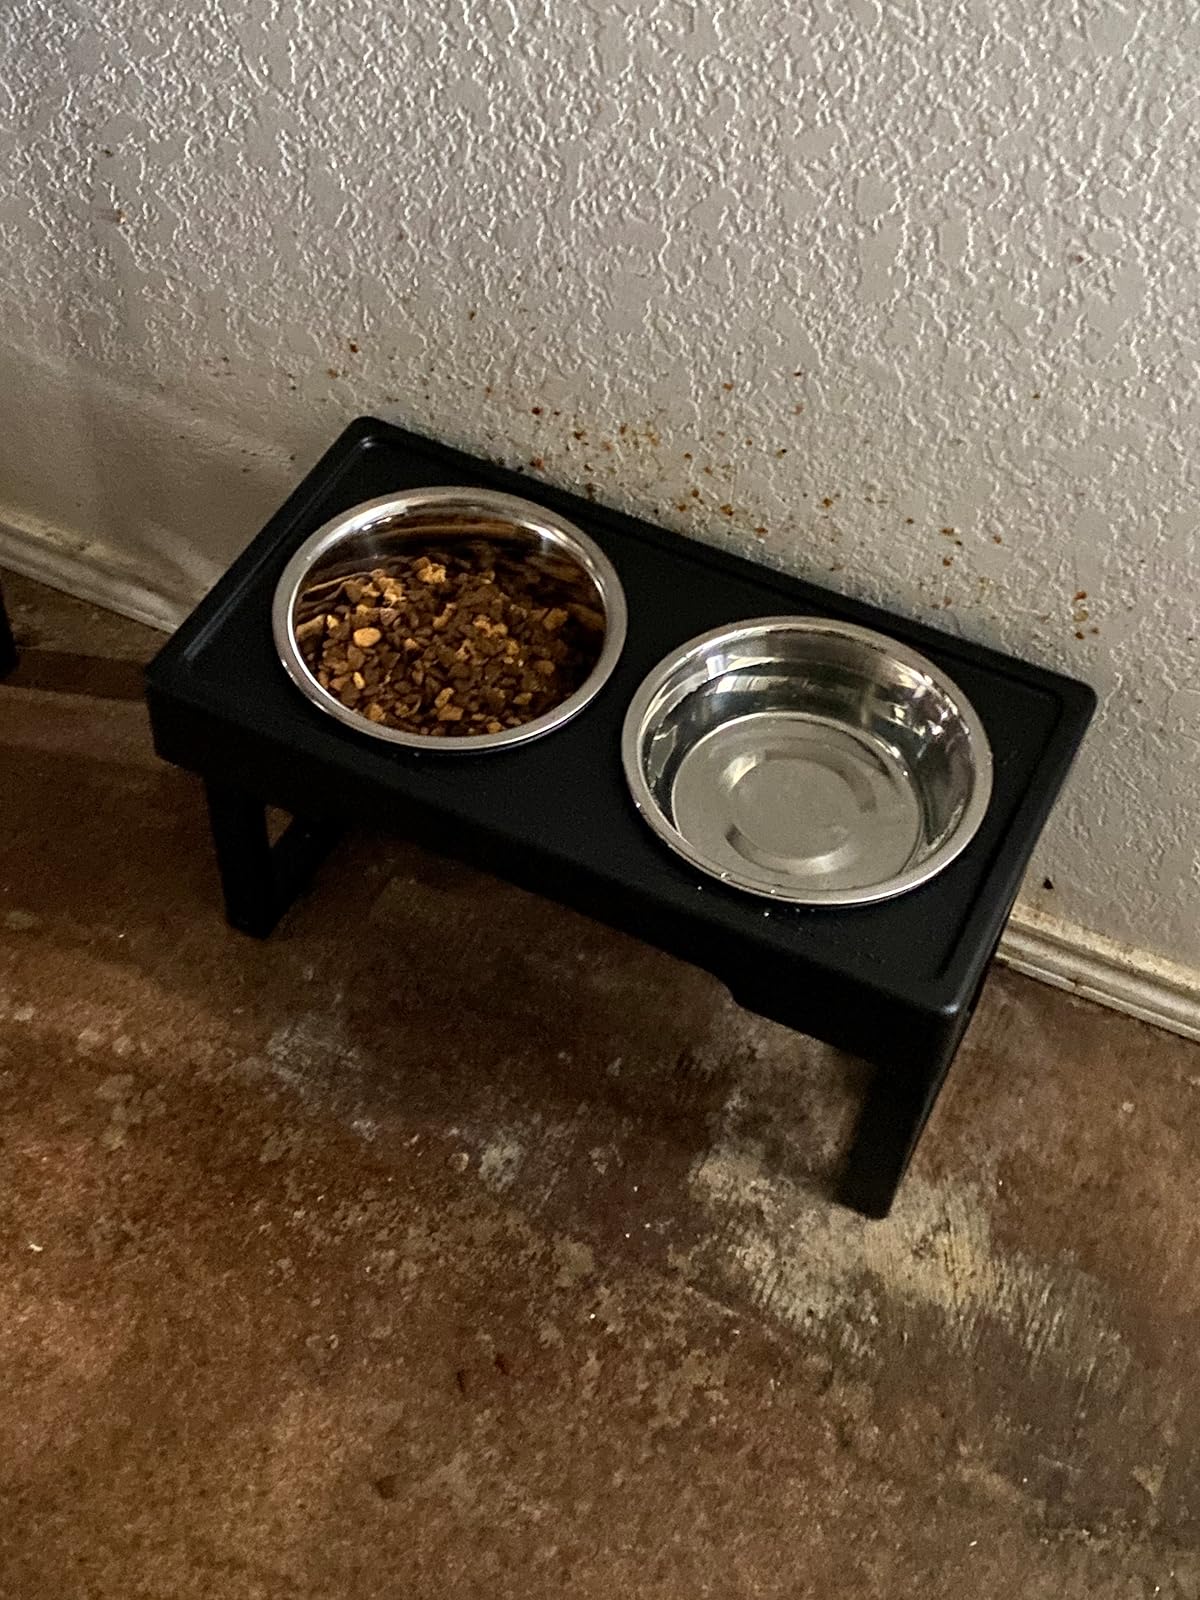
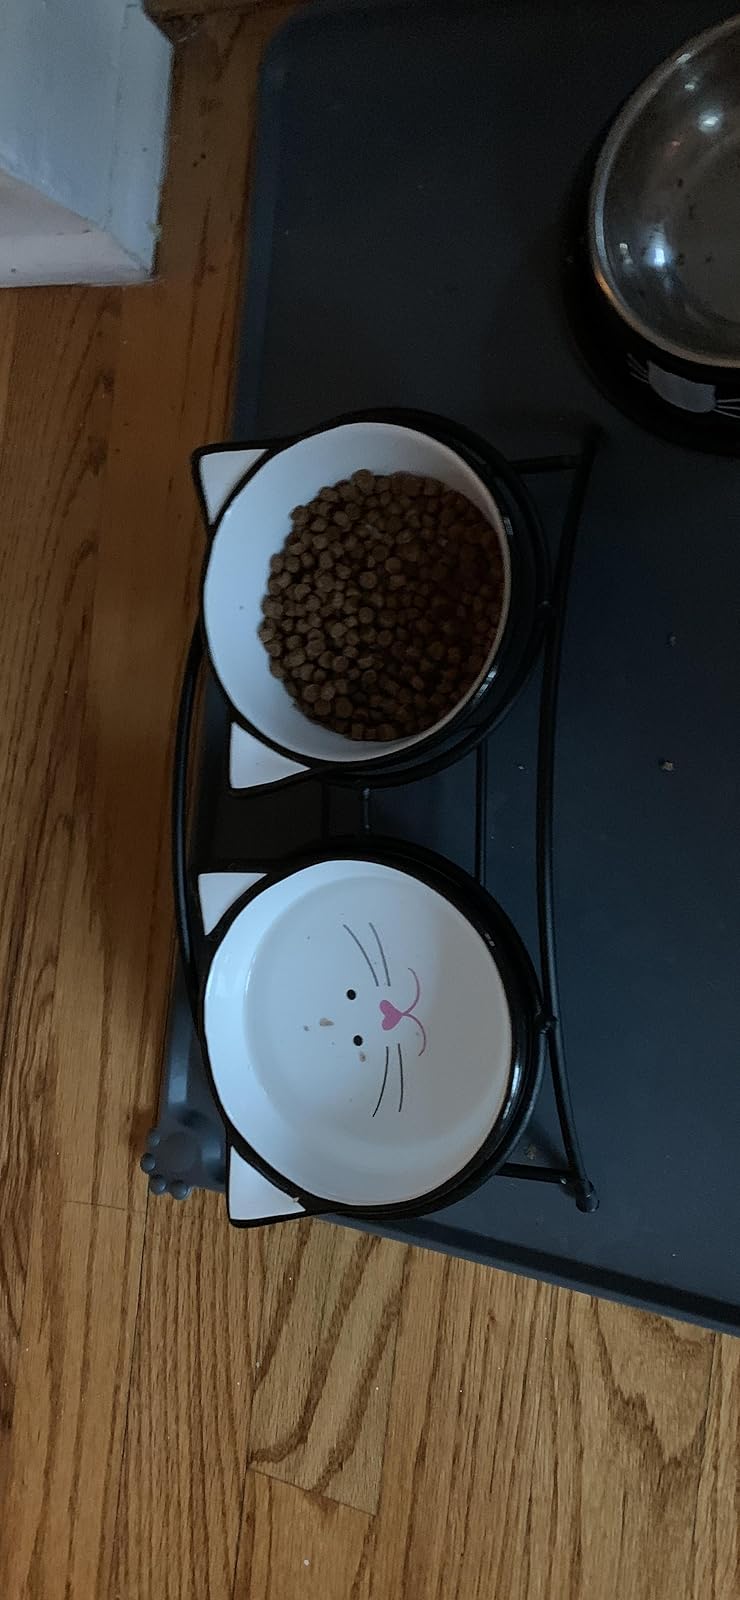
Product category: items_bowl
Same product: no